Calamites

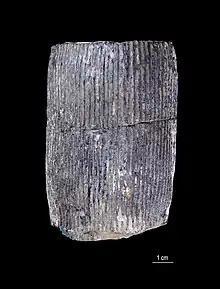
"Calamites sp." from the Estonian Museum of Natural History.

A number of organ taxa have been identified as part of a united organism, which has inherited the name "Calamites" in popular culture. "Calamites" correctly refers only to casts of the stem of Carboniferous/Permian sphenophytes, and as such is a form genus of little taxonomic value. There are two forms of casts, which can give mistaken impressions of the organisms. The most common is an internal cast of the hollow (or pith-filled) void in the centre of the trunk. This can cause some confusion: firstly, a fossil was probably surrounded with 4-5 times its width in (unpreserved) vascular tissue, so the organisms were much wider than the internal casts preserved. Further, the fossil gets narrower as it attaches to a rhizoid, a place where one would expect there to be the highest concentration of vascular tissue (as this is where the peak transport occurs). However, because the fossil is a cast, the narrowing in fact represents a constriction of the "cavity", into which vascular tubes encroach as they widen.